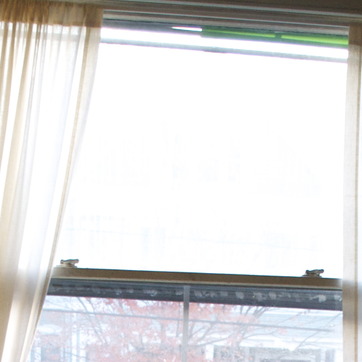
Material: glass